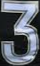
Number: 3